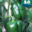
Label: sweet_pepper